Organisedconfusion

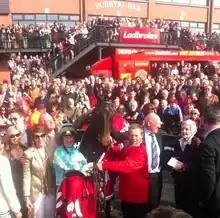

Organisedconfusion (foaled 2005) is an Irish bred racehorse that won the Irish Grand National in 2011. The horse is owned by Mrs Grace Dunlop from Balloo near Killinchy in County Down, trained by Arthur Moore in Dereens, County Kildare and ridden by his niece Nina Carberry, who became only the second woman rider to win the race at a starting price of 12/1.